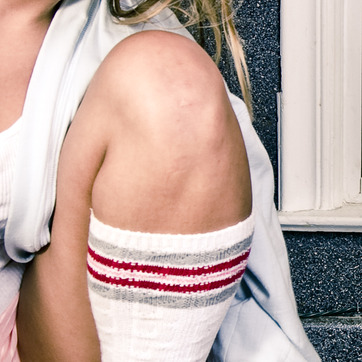
Material: skin